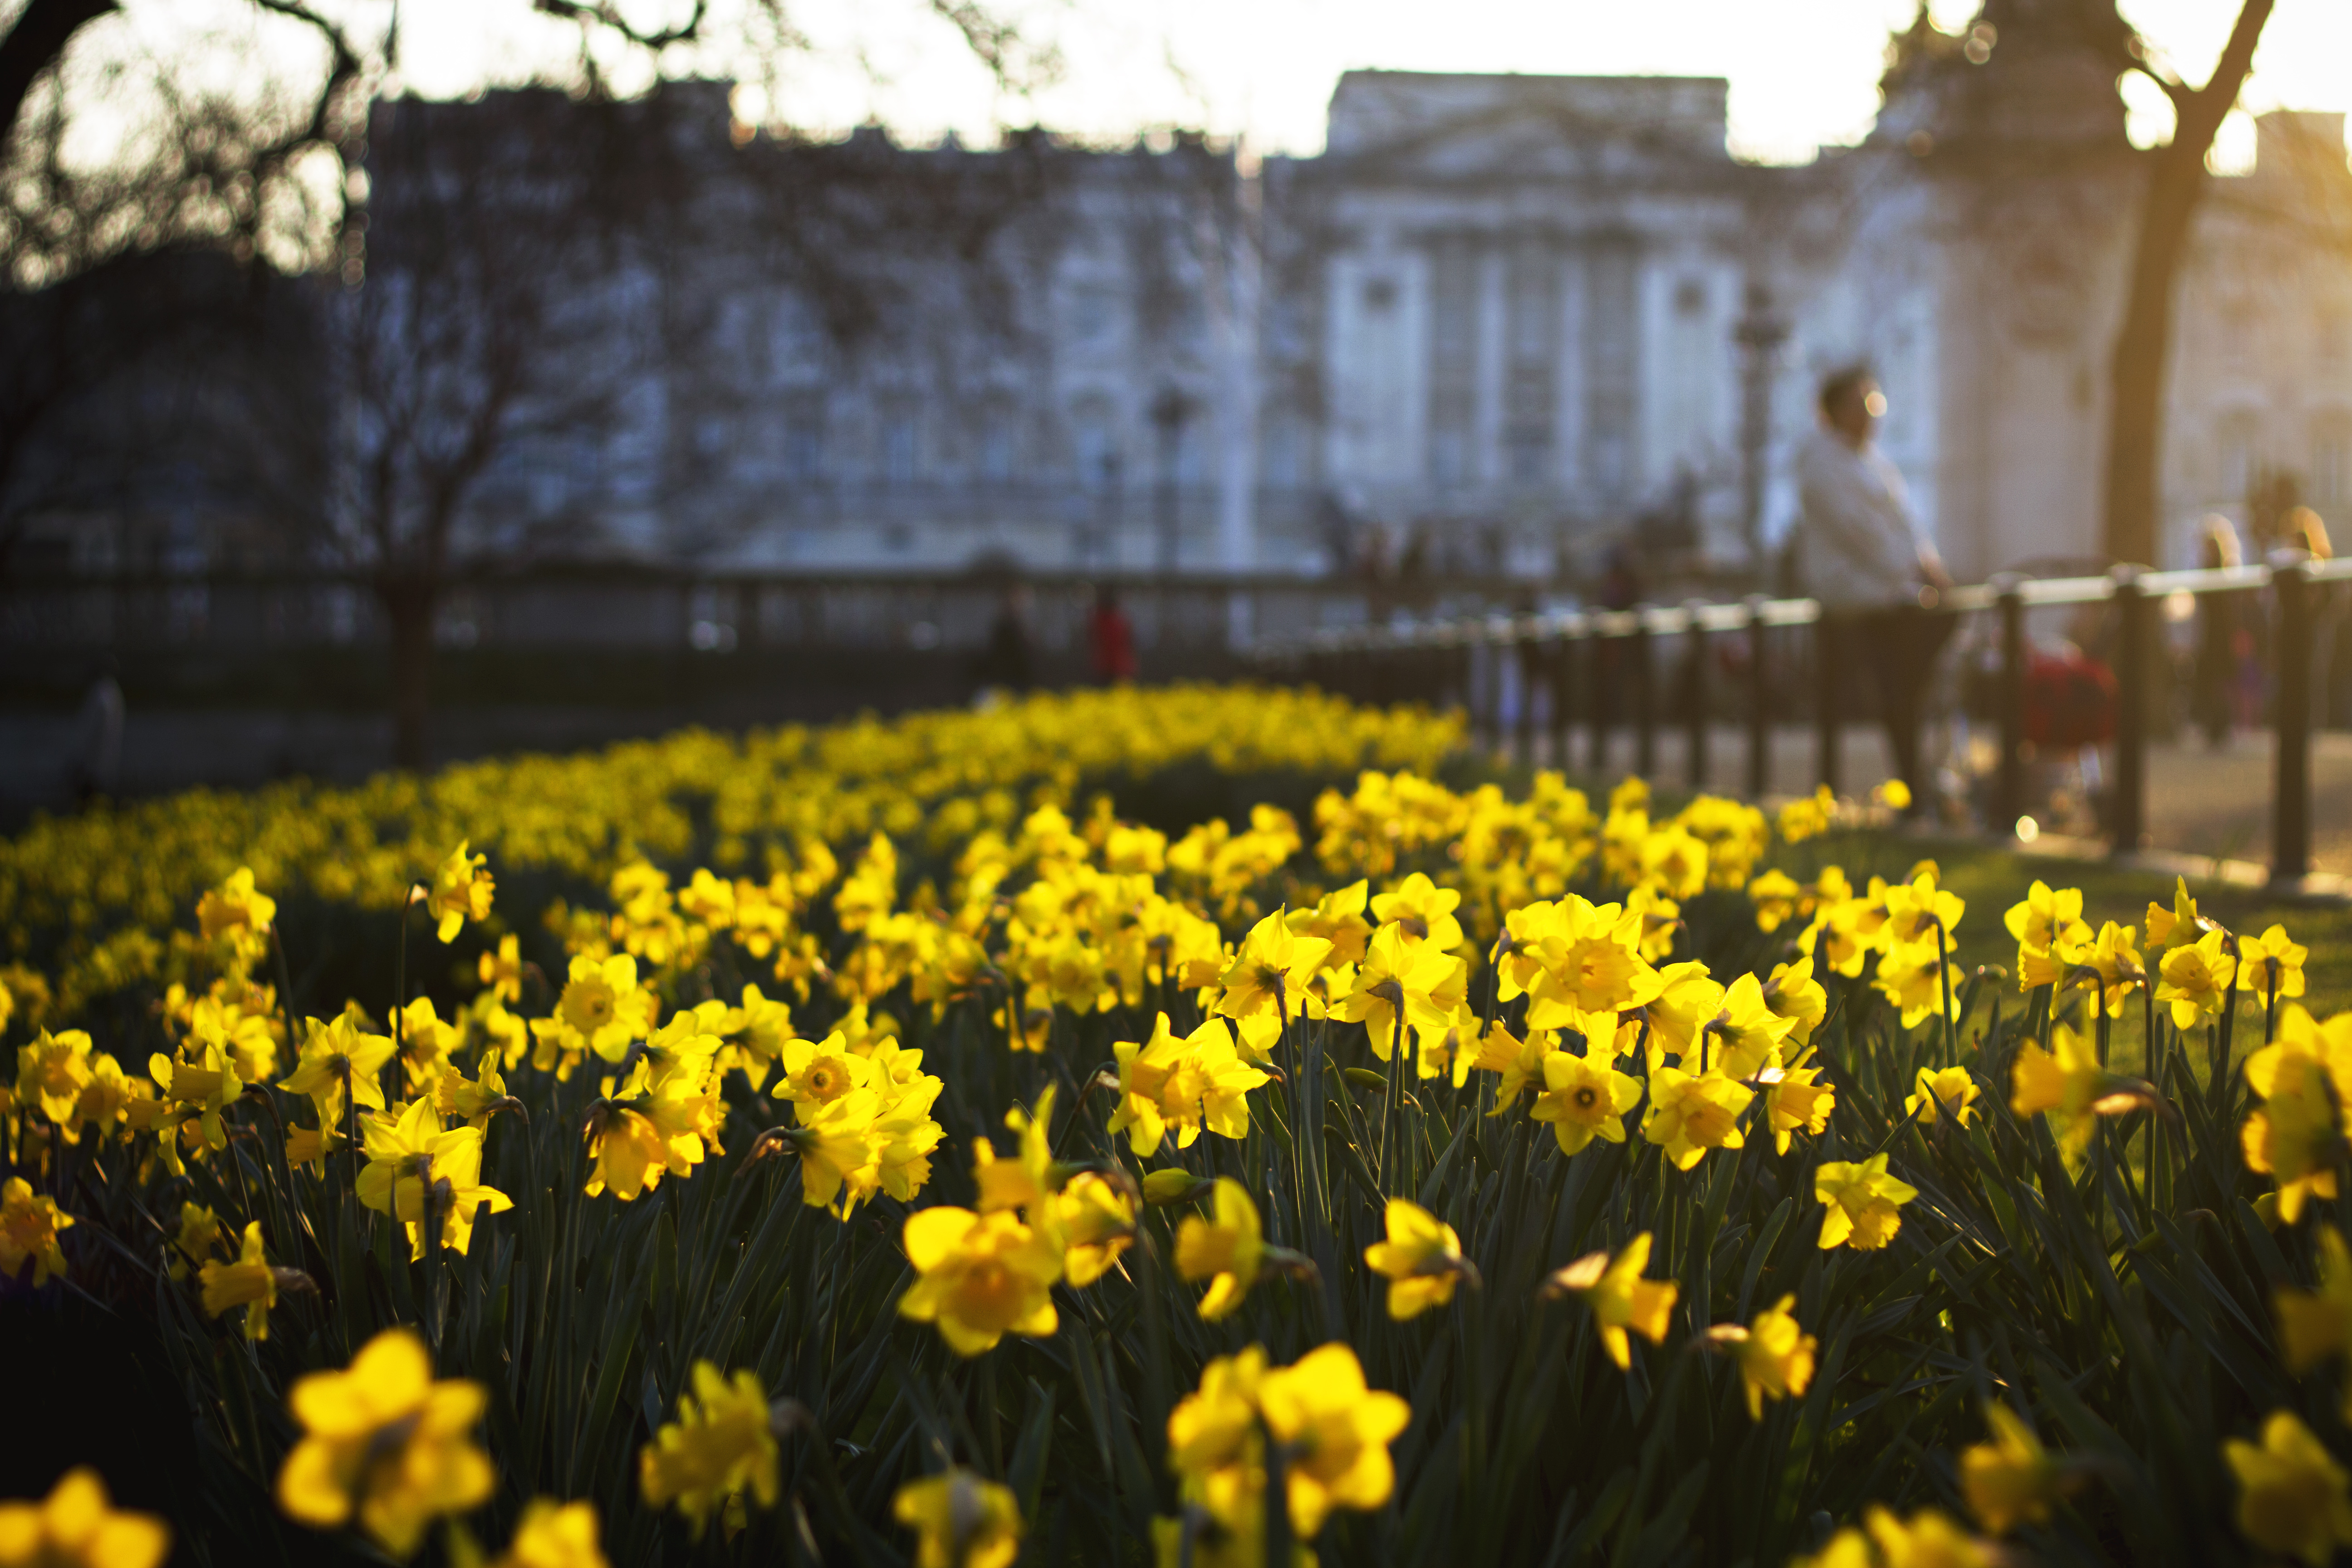
nature, blossom, blur, plant, sunlight, flower, bloom, building, city, autumn, park, botany, colorful, yellow, garden, flora, flowers, close up, vivid, vibrant, flowering plant, land plant, bed of flowers